Nasuhzade Ali Pasha

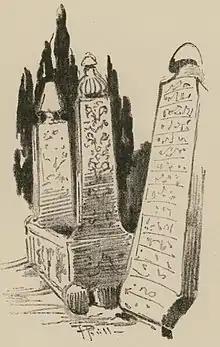
Sketch of Ali's tomb on the island of Chios, 1928.

While the Greek fleet under Miaoulis belatedly set sail for Chios, the Ottoman fleet under Ali remained at the island to spend Ramadan. An indecisive combat between the two fleets ensued on 12 May, 19 May, and the night of 31 May. The Greeks unsuccessfully attempted to use fireships against the Ottoman ships of the line, while the latter, despite being much heavier and more powerful than the Greek vessels, avoided combat.